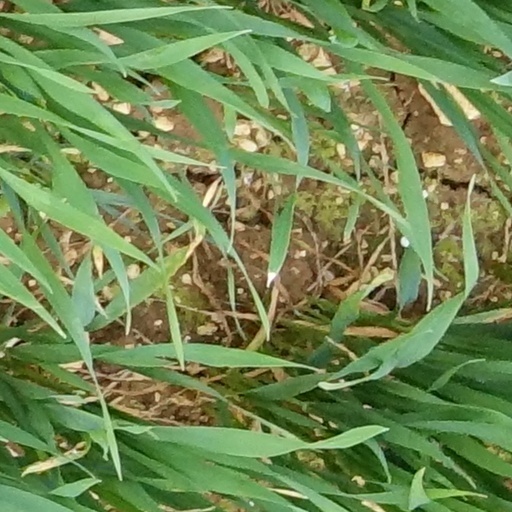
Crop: wheat